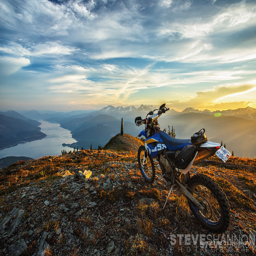
the sun sets over a motorcycle in the background in the mountains south .